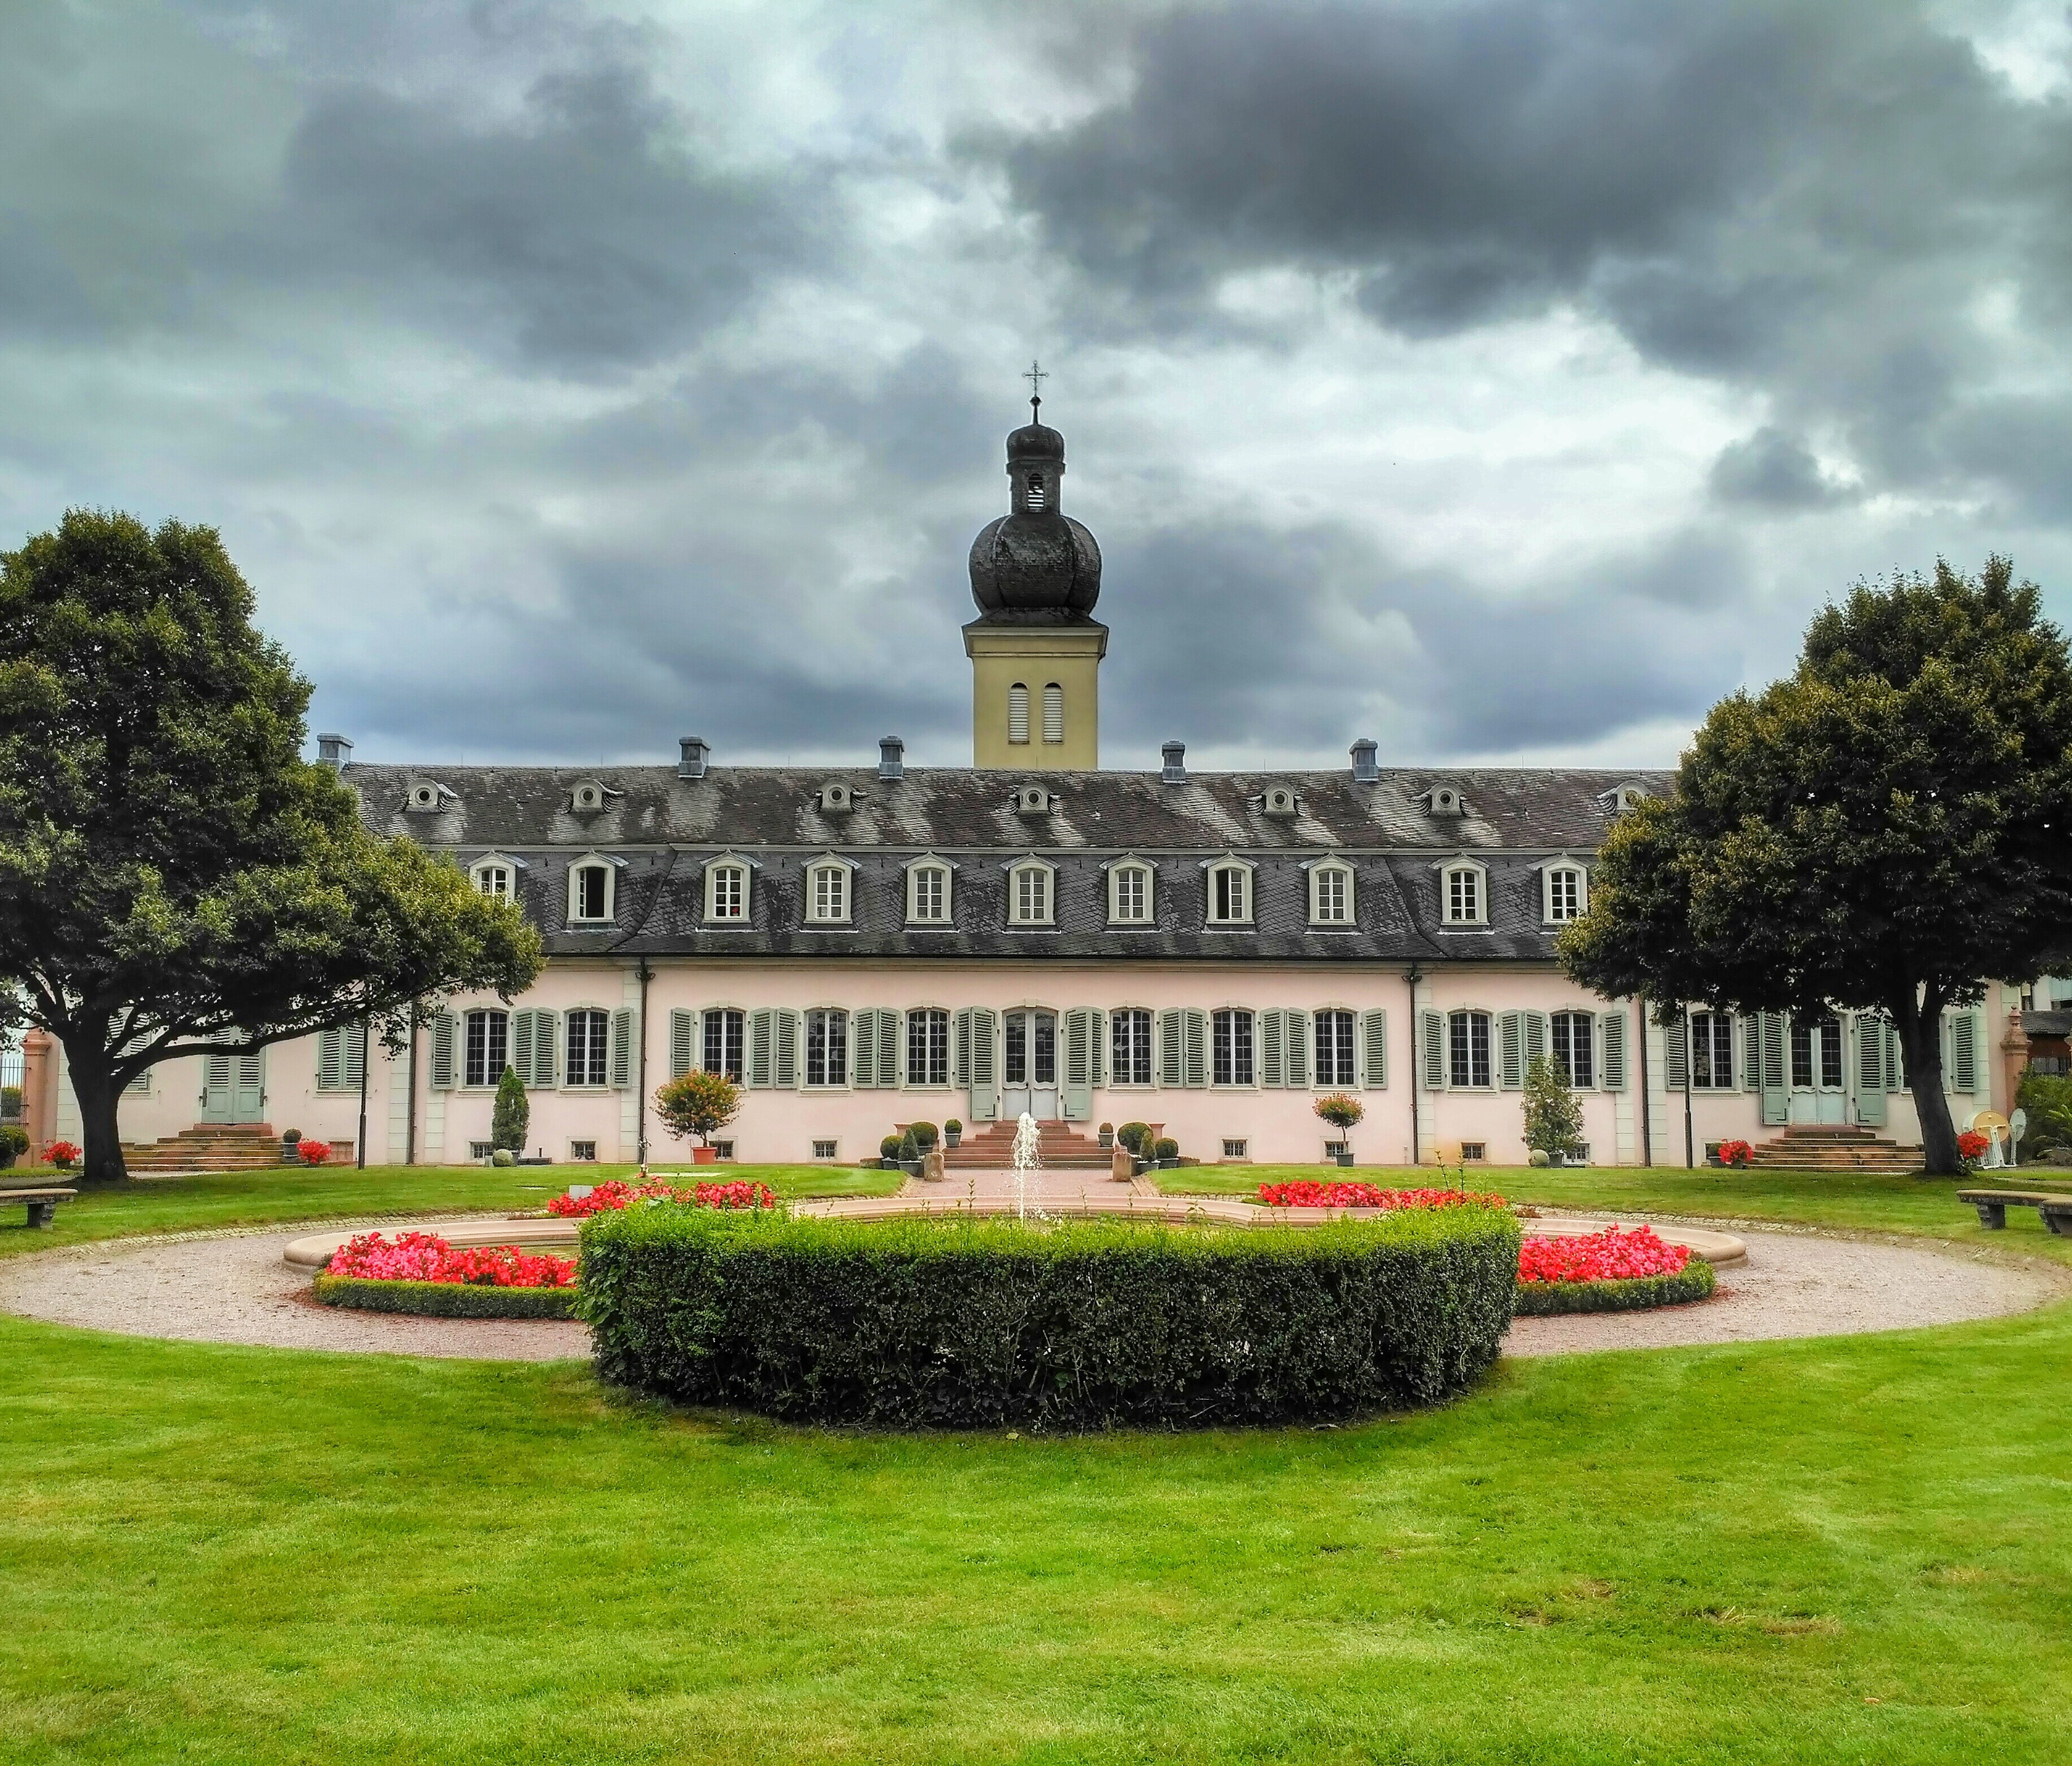
lawn, building, chateau, palace, park, castle, garden, trees, places of interest, clouds, germany, estate, hesse, darmstadt, rococo, germany map, weiterstadt, closed brown hardt, stately home